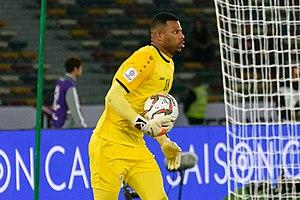
Faiz Al-Rushaidi, né le 19 juillet 1988 à Rustaq à Oman, est un joueur de football international omanais, qui évolue au poste de gardien de but.